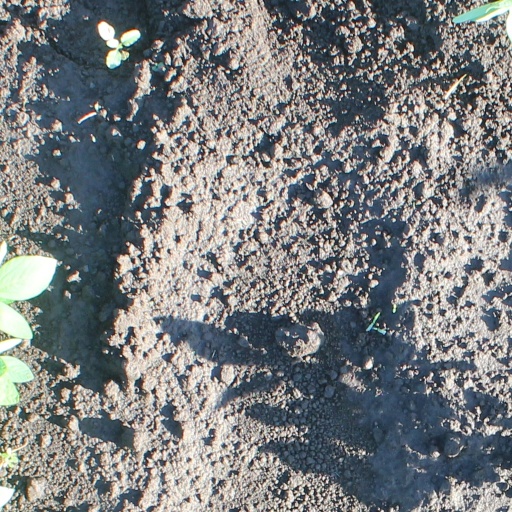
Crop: soybean